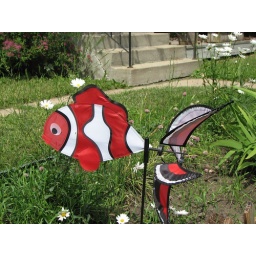
This wind mobile was in the front yard of the house, seen earlier with the white door and red facia.